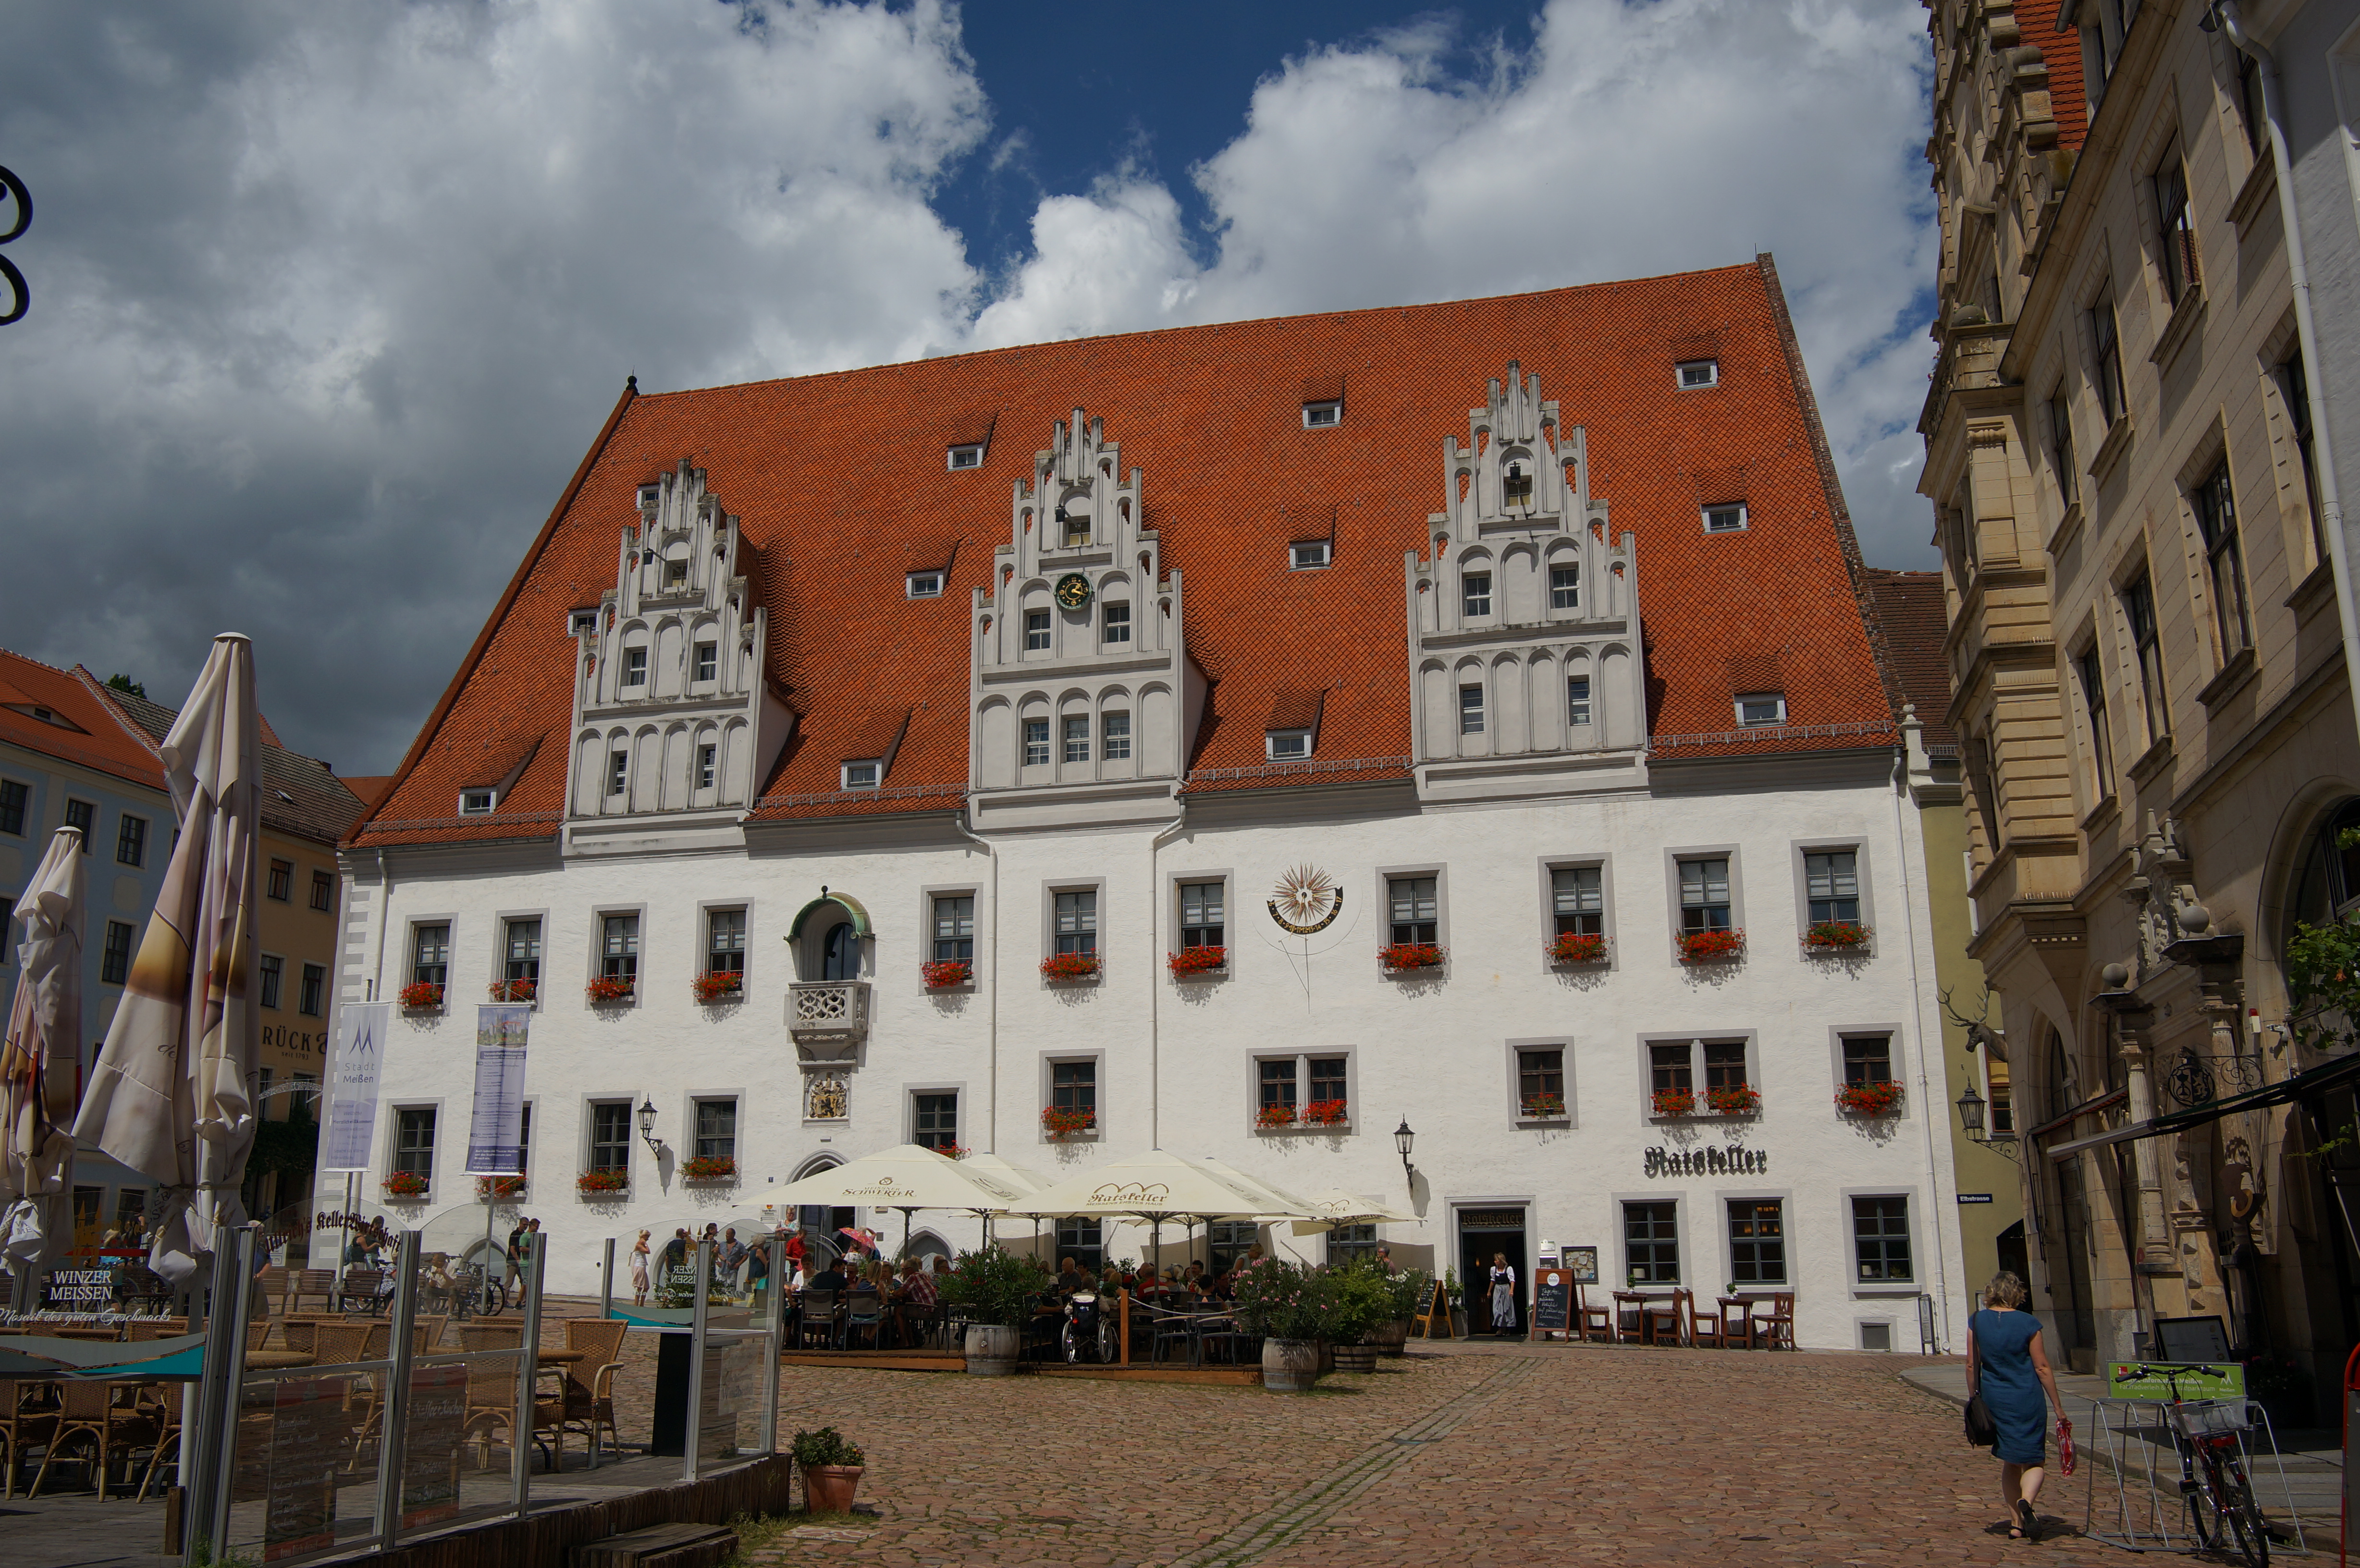
town, building, chateau, city, facade, tourism, 2016, germany, deutschland, samyang, sony, town square, estate, nex, nex6, middle ages, saxony, sachsen, 21mm, lenstagged, samyang21mm114umccse, samyang21mm, steffenzahn, meisen, neighbourhood, human settlement